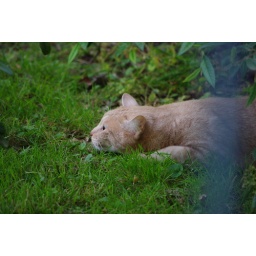
This is what you do when a big dog runs by, you hide in the very, very short grass :)